Adrian Carambula

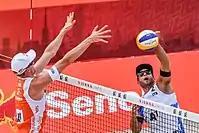
Carambula to spike during the 2017 World Championships.

He is known as "Mr Skyball" for his unique serving style, in which he hits the ball high. The theme from the James Bond film "Skyfall" plays when he serves.